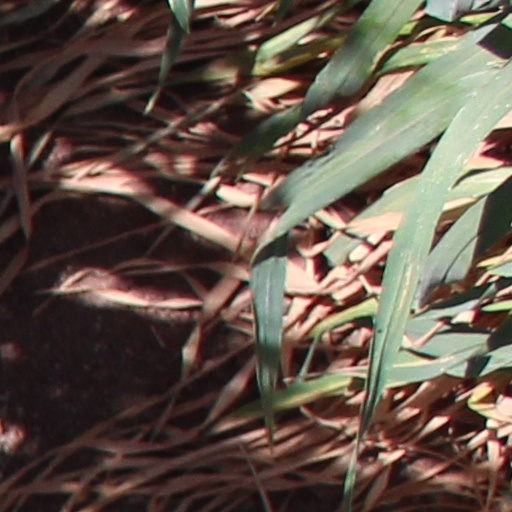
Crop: wheat